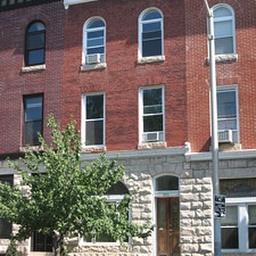
Exterior of the 5 bedroom / 2.5 bathroom apartment in Baltimore in the Butcher's Hill / Patterson Park area.